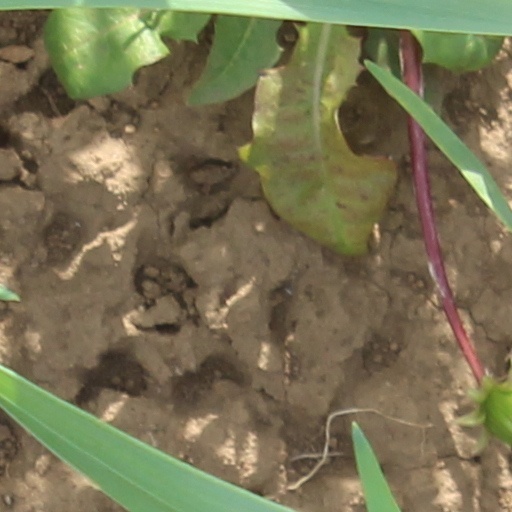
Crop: wheat